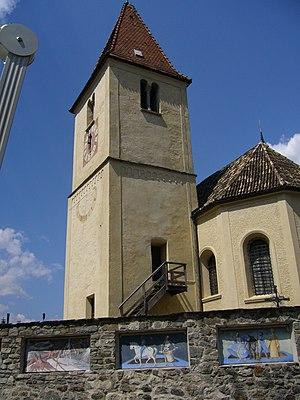
Plaus est une commune italienne d'environ 700 habitants située dans la province autonome de Bolzano dans la région du Trentin-Haut-Adige dans le nord-est de l'Italie.